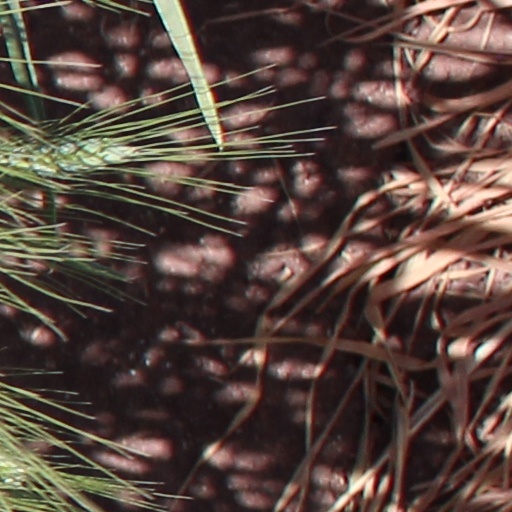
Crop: wheat